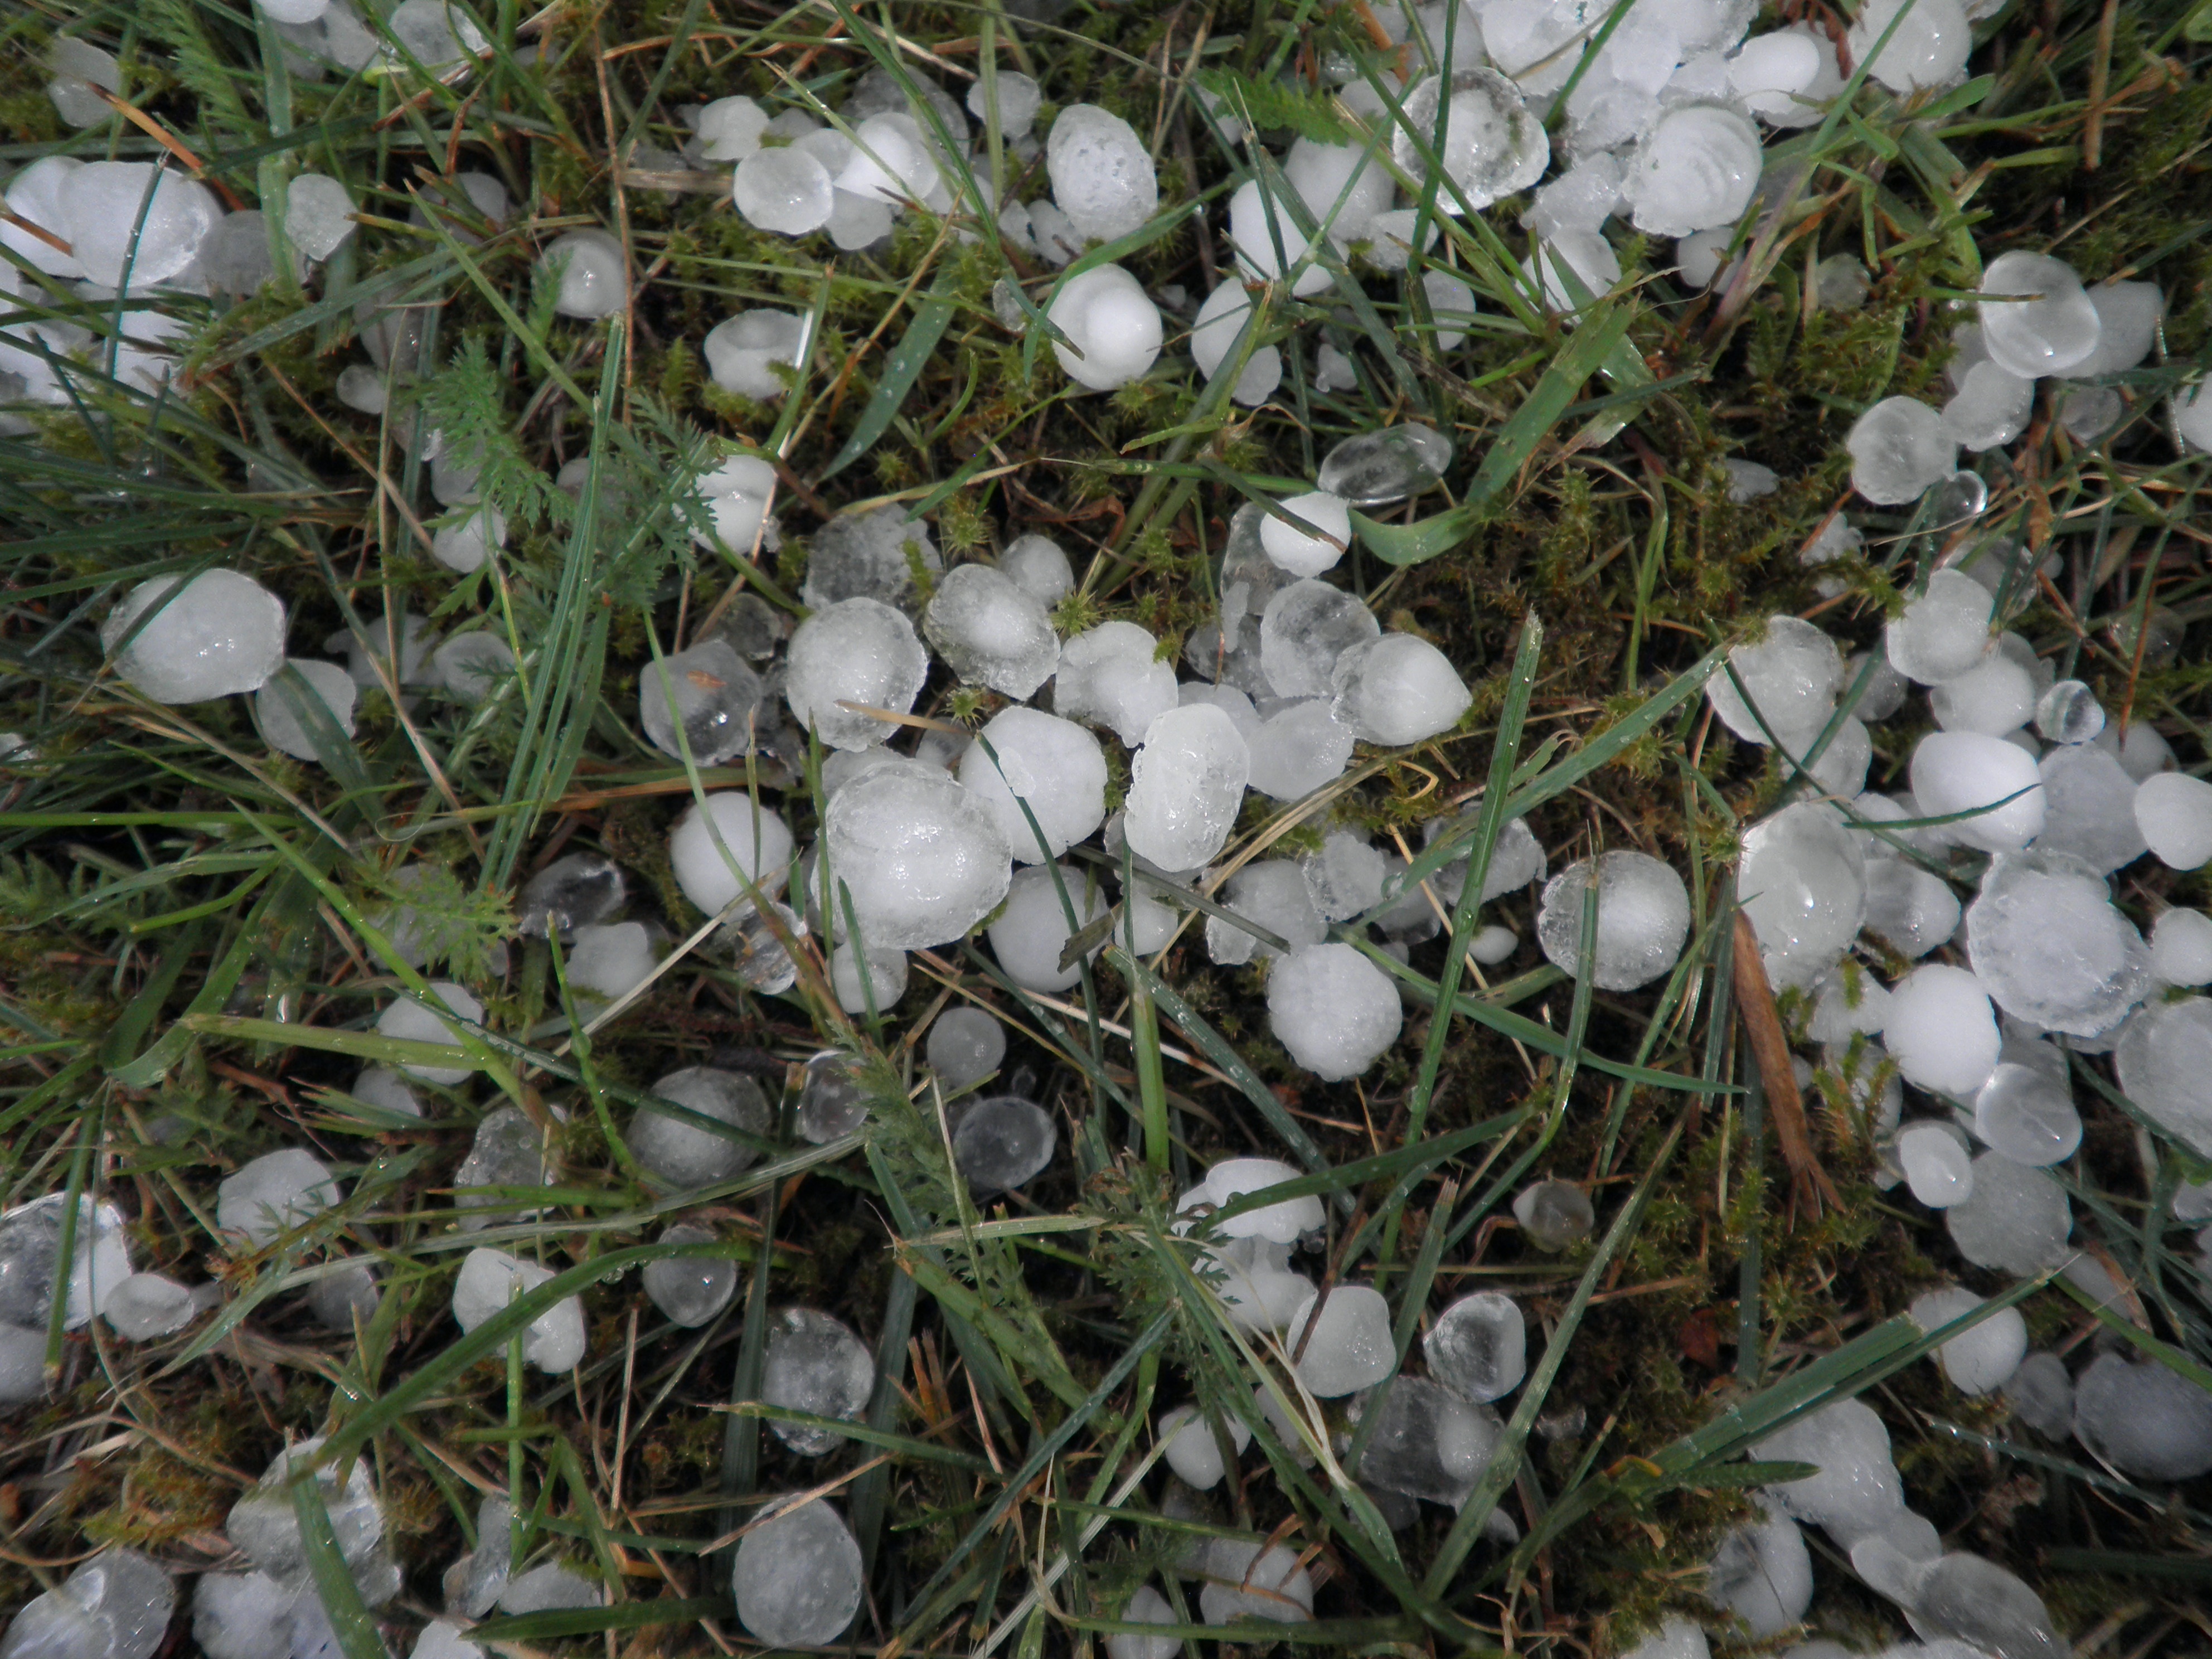
grass, plant, flower, produce, weather, storm, flora, shrub, rush, hail, precipitate, flowering plant, hailstones, land plant